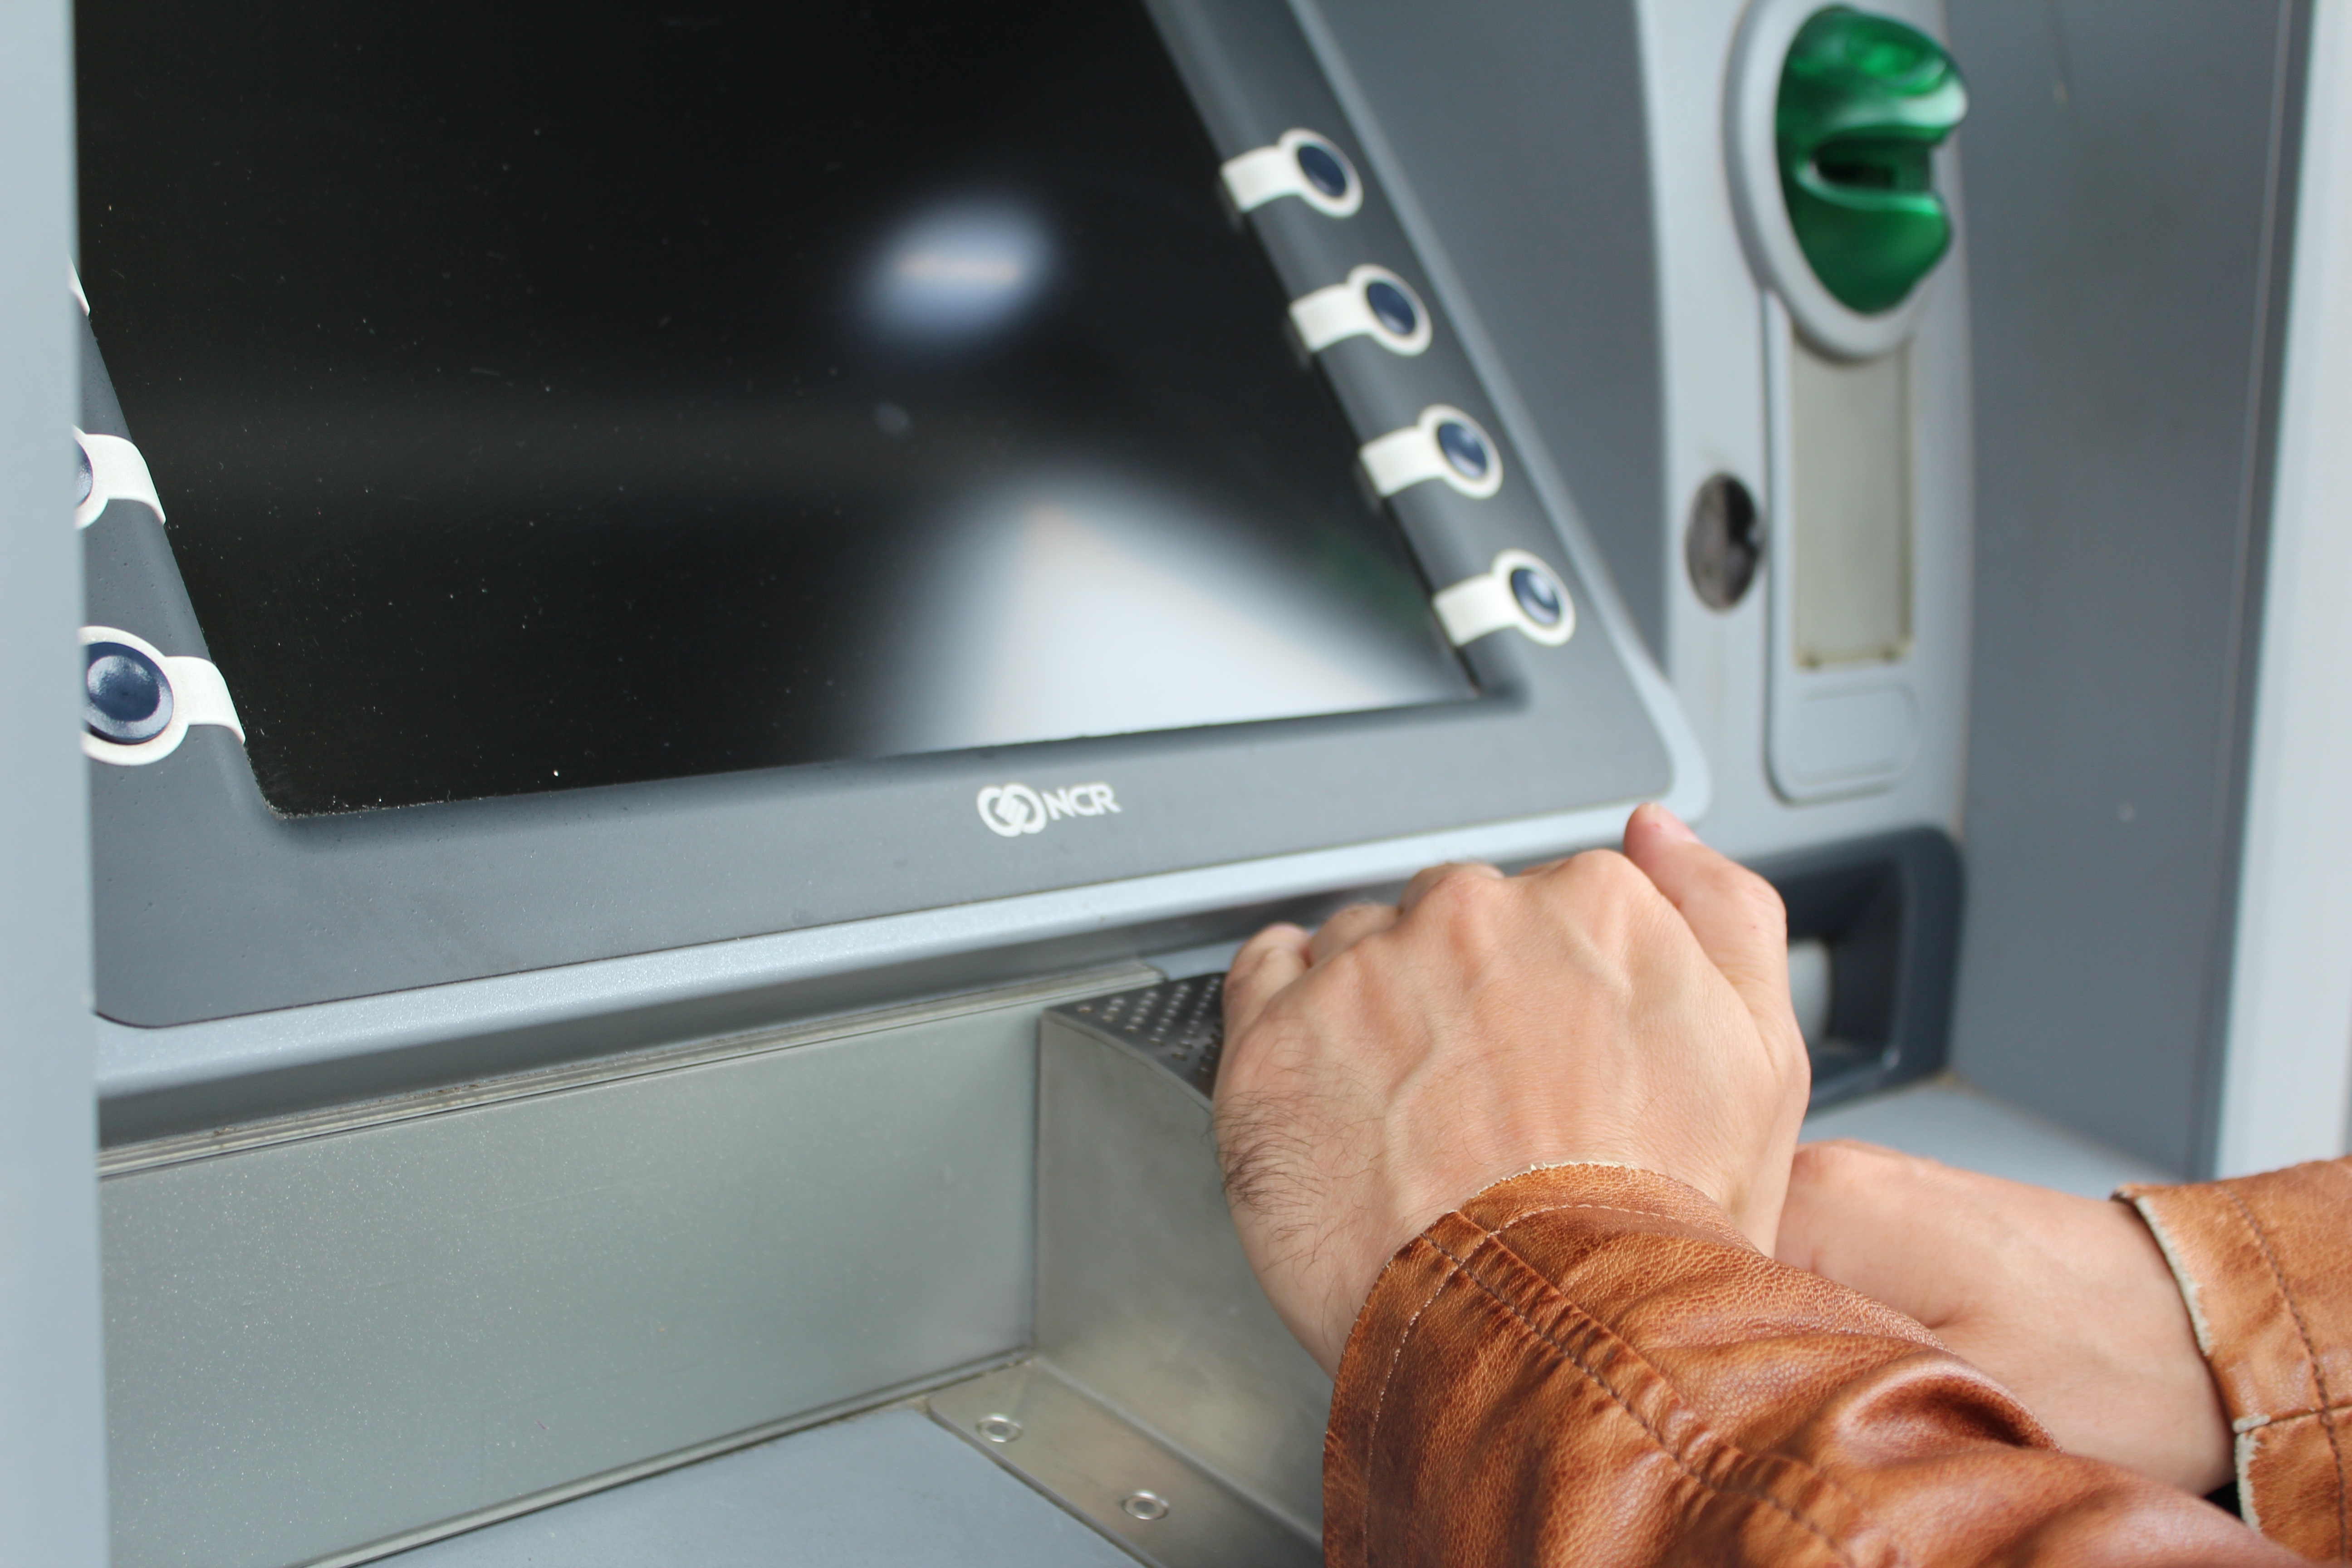
hand, technology, gadget, arm, product, pin, electronics, atm, withdraw cash, number field, pin input, secret number